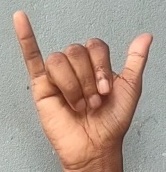
ASL sign: Y